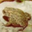
Label: frog